Merytre-Hatshepsut

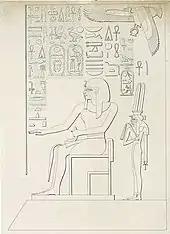
Merytre-Hatshepsut depicted in the mortuary temple of Thutmose III in Medinet Habu.

Merytre-Hatshepsut is depicted in several tombs, including that of her husband Thutmose III (KV34). On one of the pillars in his tomb, Merytre is shown as one of three queens following Thutmose III. She is followed by Queen Satiah, Queen Nebtu, and Princess Nefertari.